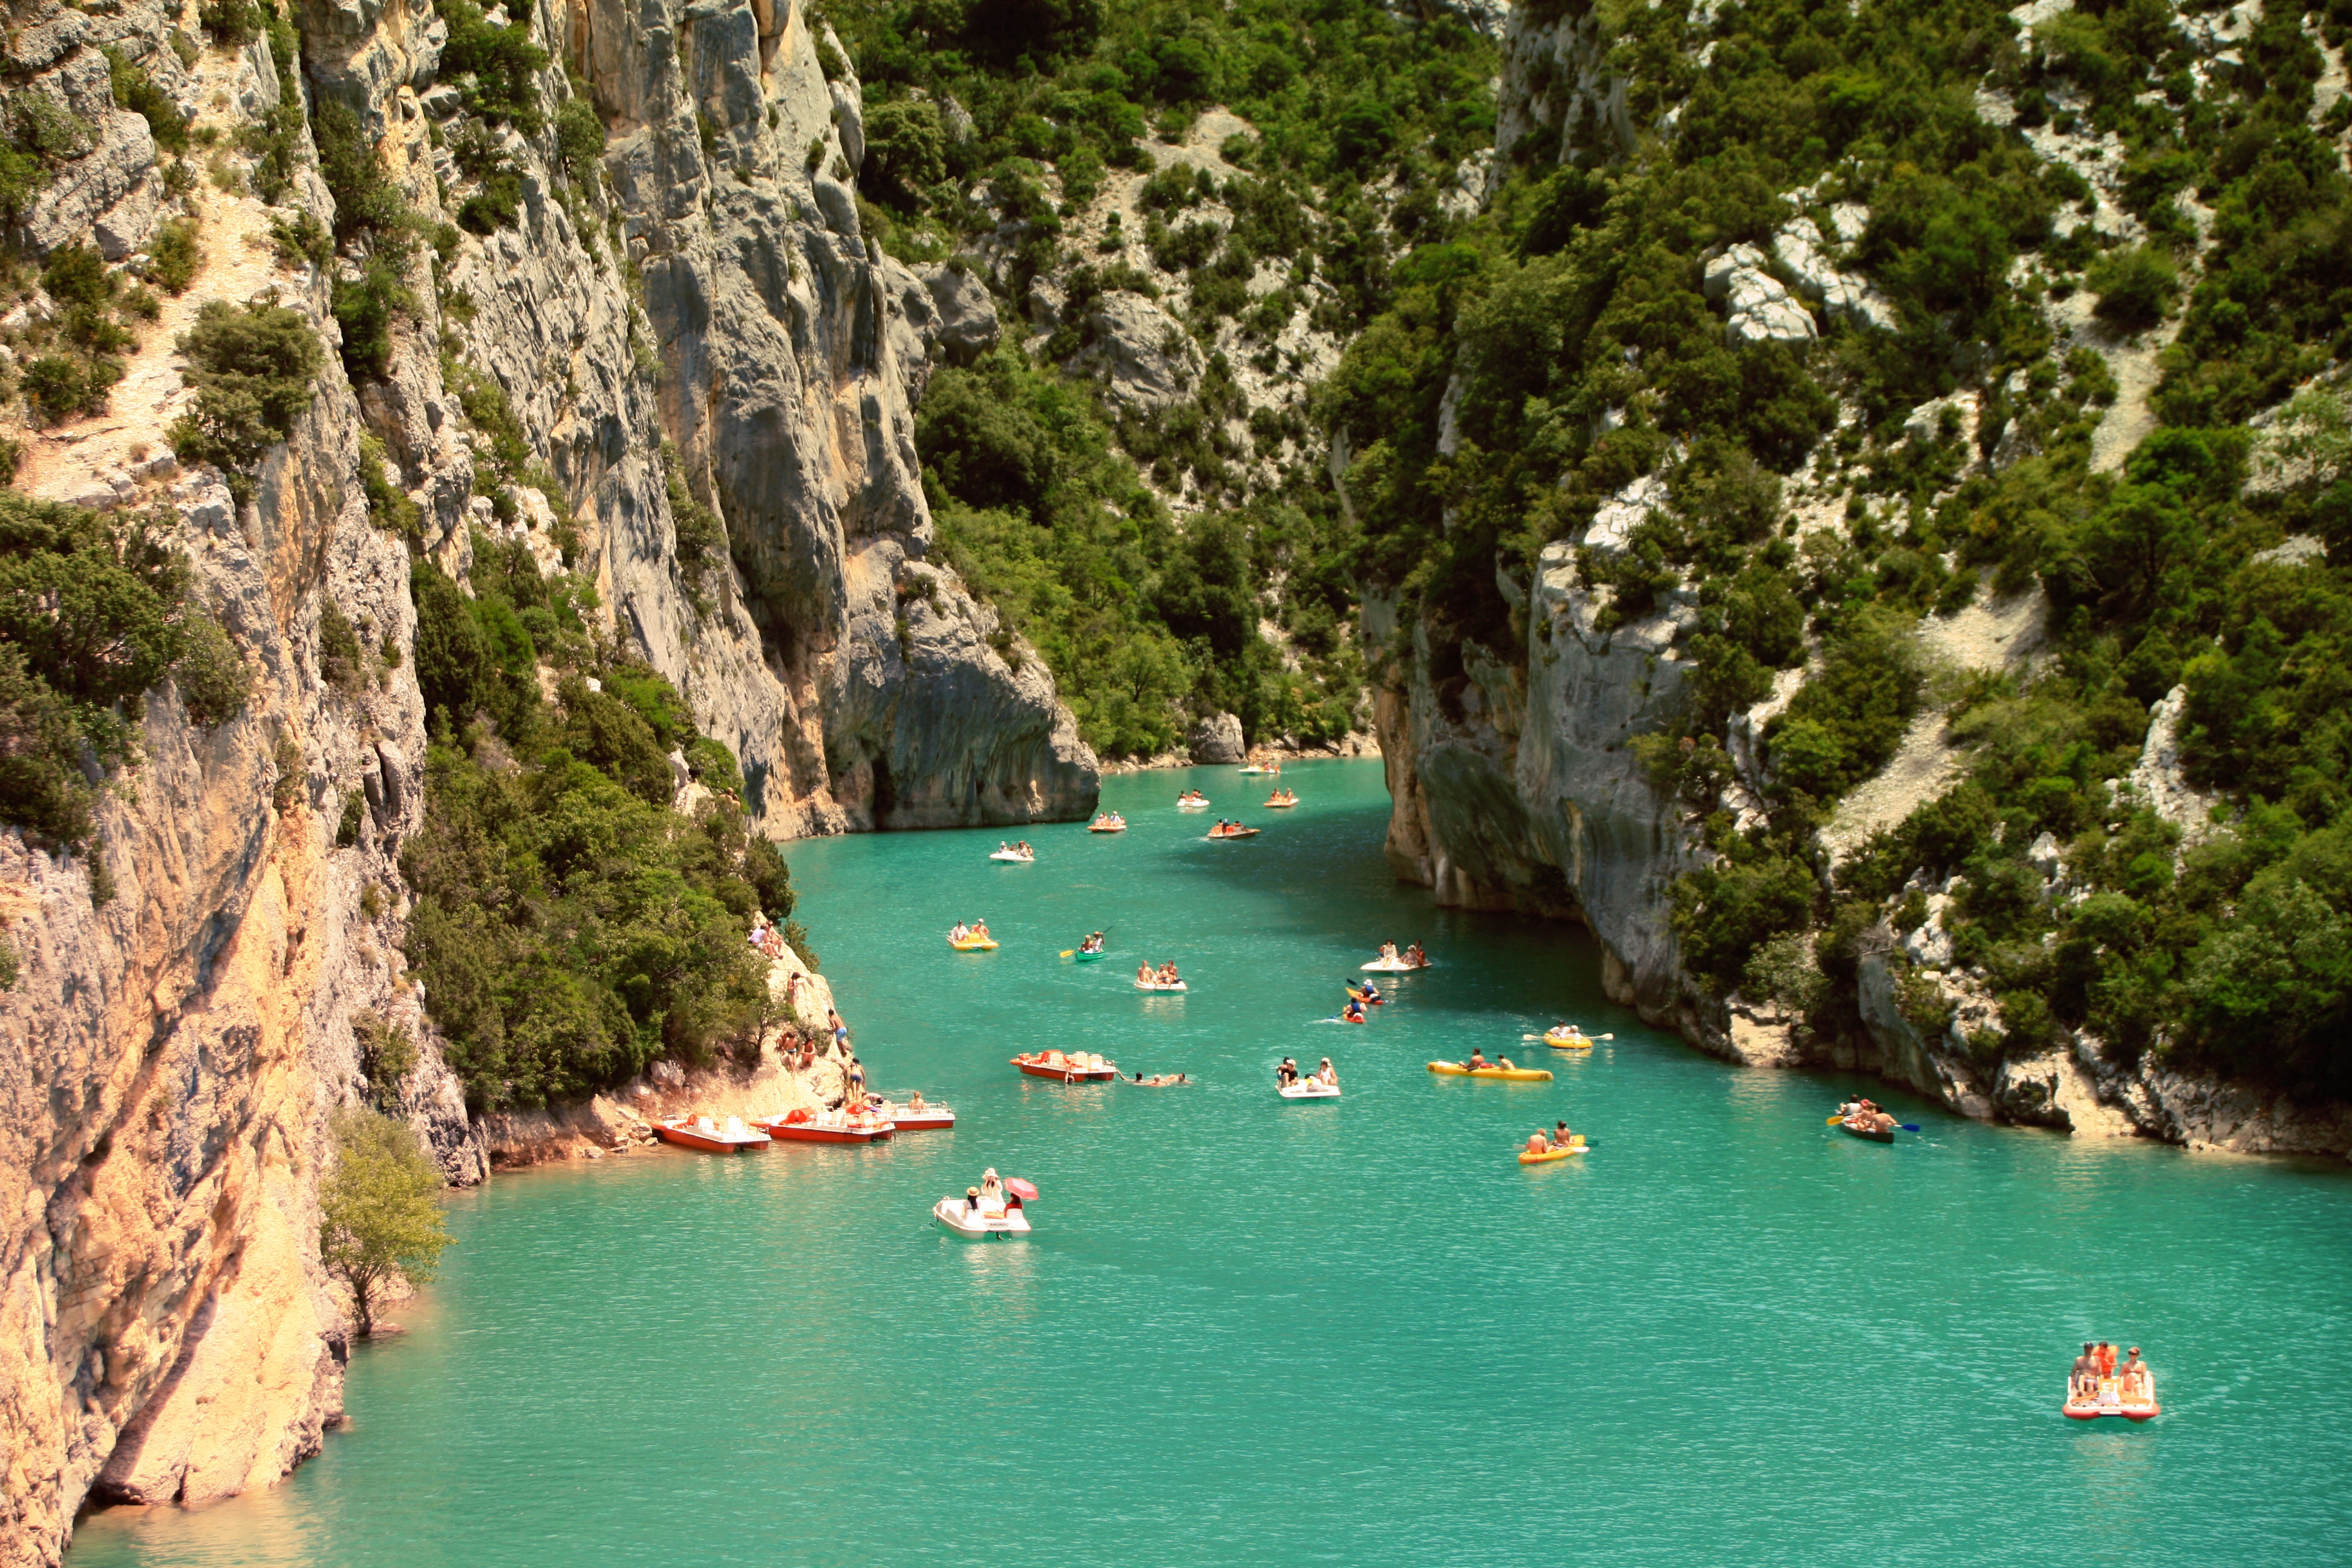
sea, coast, rock, boat, cliff, cove, vehicle, bay, leisure, terrain, boating, landform, geographical feature